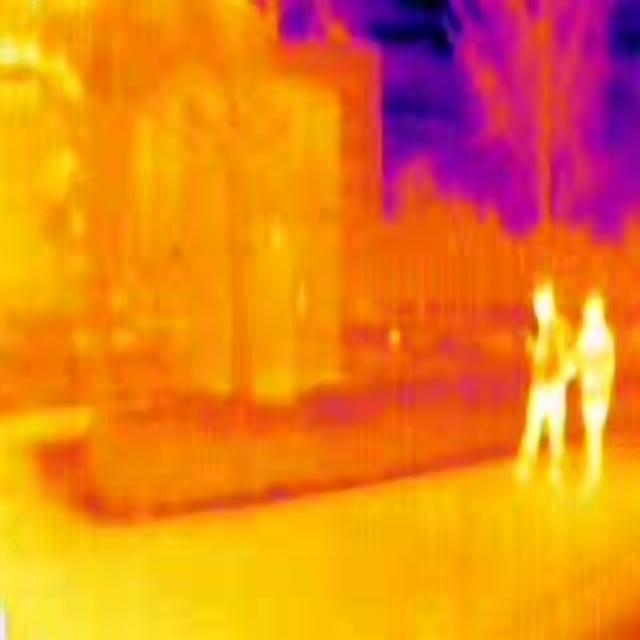
Detected objects:
label: person
label: person